New York State Route 386

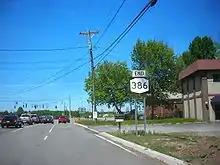
Northern terminus of NY 386 at NY 104 in Greece

The portion of NY 386 between Scottsville and NY 33A in Chili was originally designated as part of Route 16, an unsigned legislative route extending from Cuba to Rochester, in 1908. On March 1, 1921, Route 16 was truncated to end at Route 6 (modern NY 5) in Le Roy as part of a partial renumbering of New York's legislative route system. The portion of former Route 16 north of Caledonia became part of Route 15. The section of Route 15 between Scottsville and Chili became part of NY 251, a new route stretching from NY 33 in Gates to then-NY 15 in Victor, in the 1930 renumbering of state highways in New York. NY 386, meanwhile, was assigned by the following year to the portion of Elmgrove Road between NY 31 in Gates and U.S. Route 104 (now NY 104) in Greece.